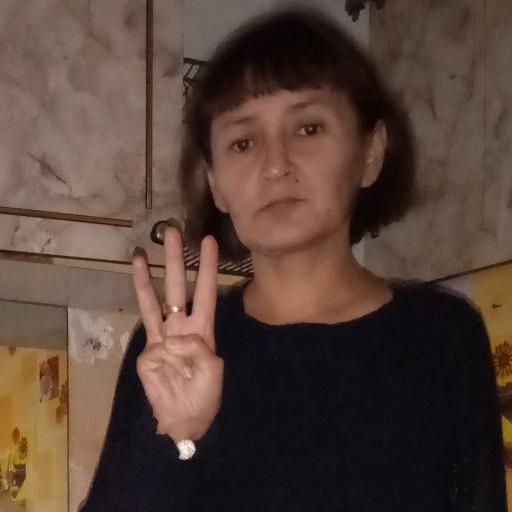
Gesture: three